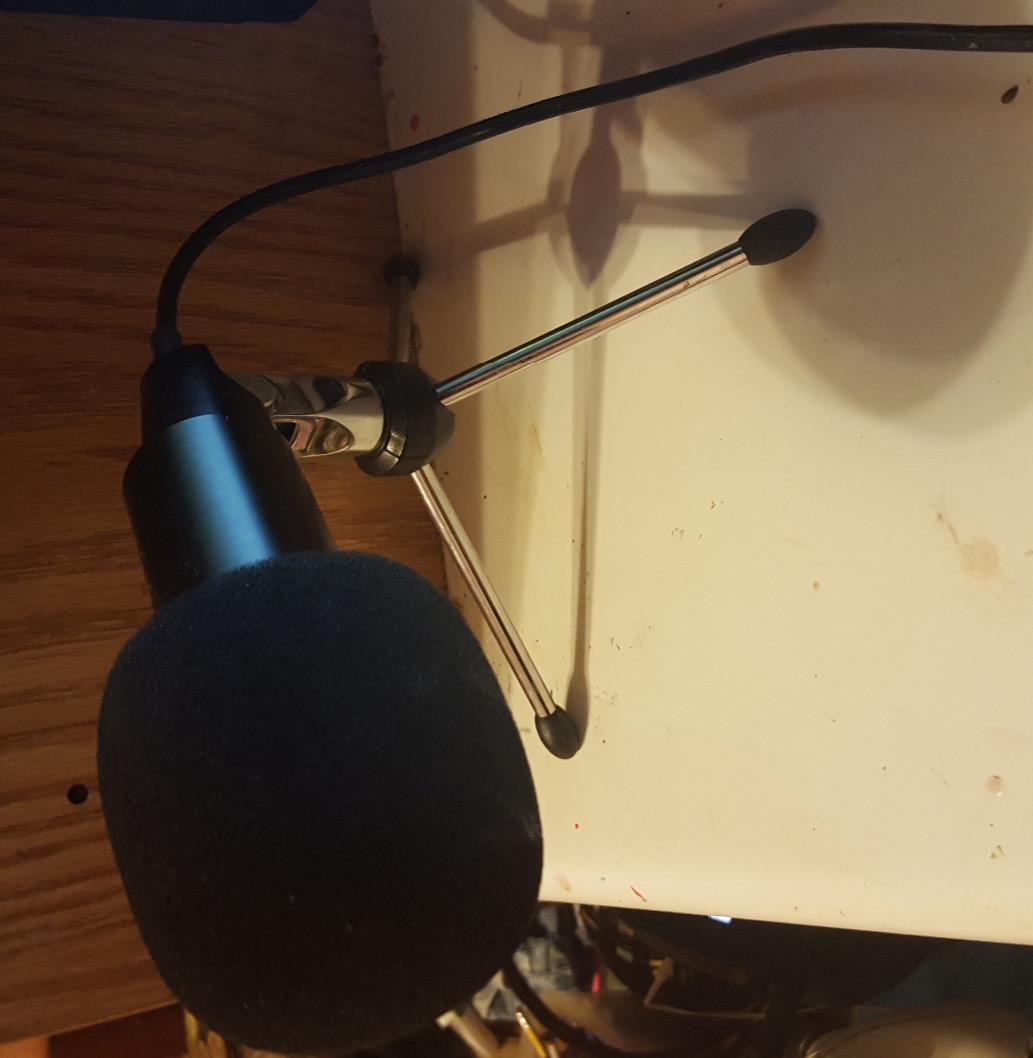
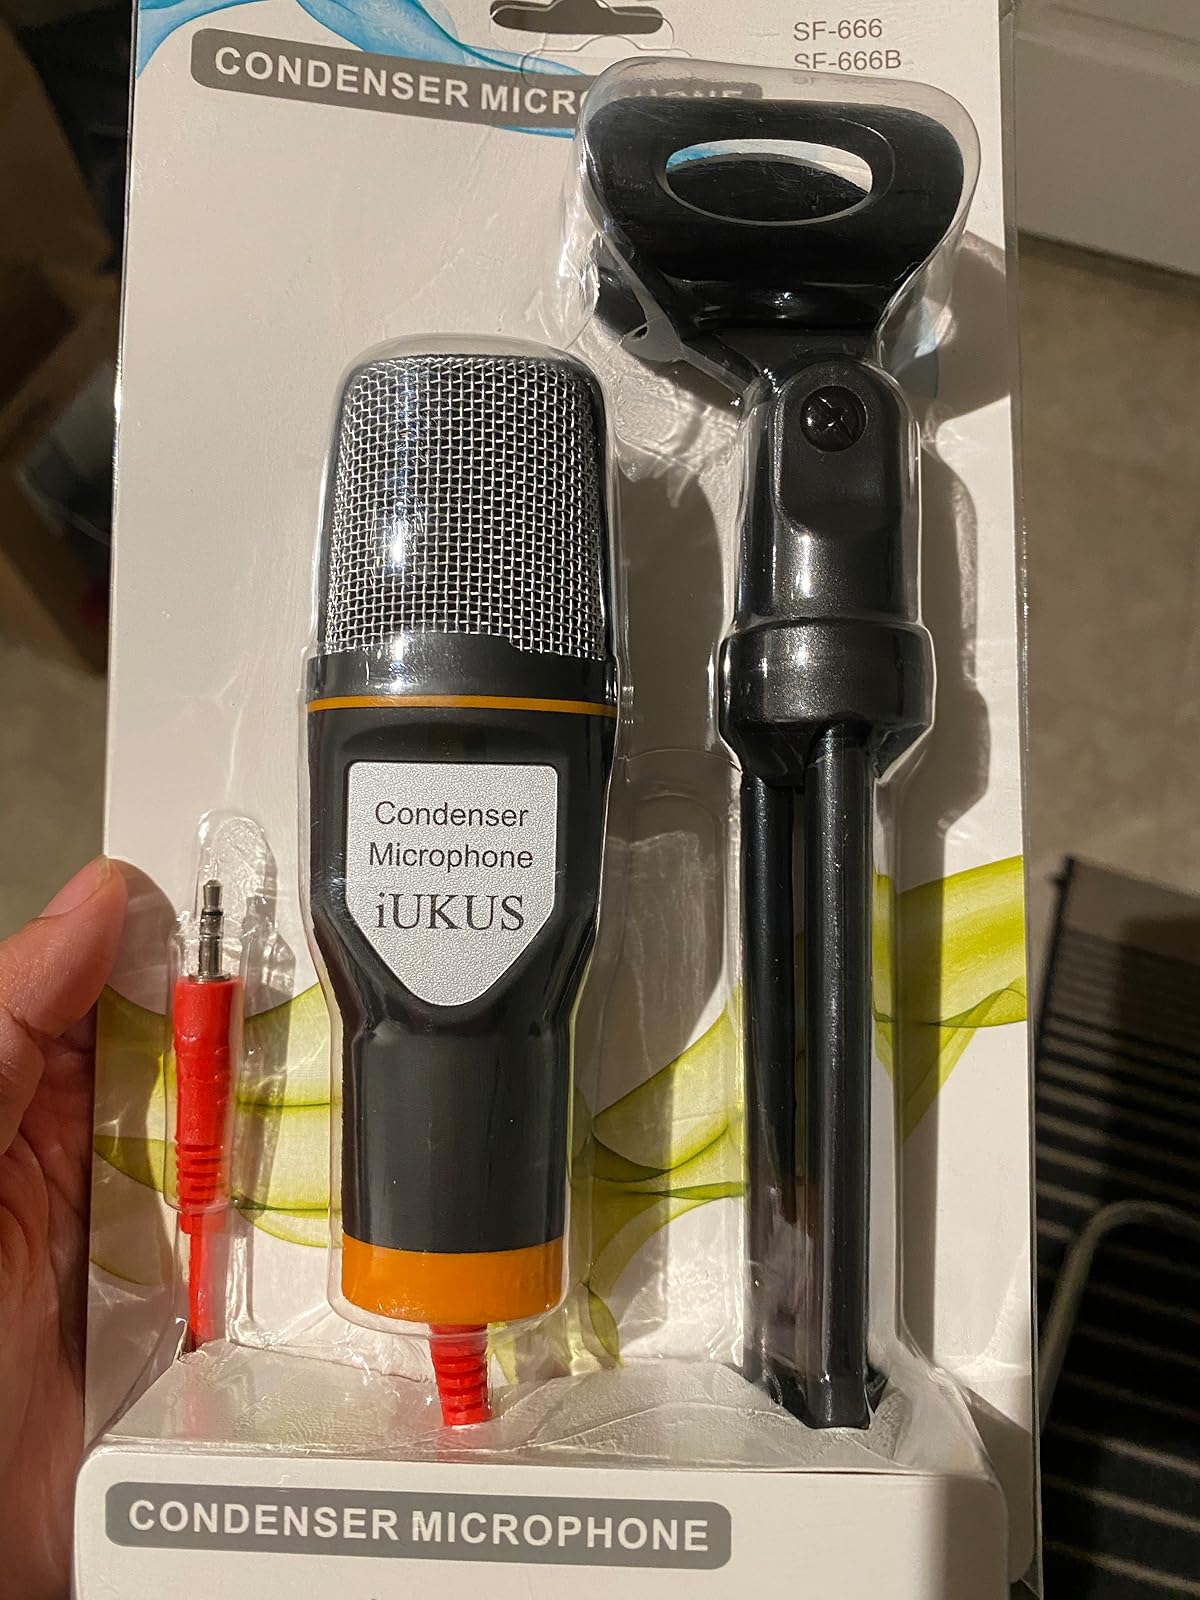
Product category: microphone
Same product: no